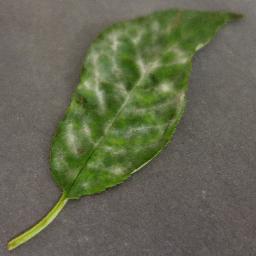
Label: Cherry___Powdery_mildew